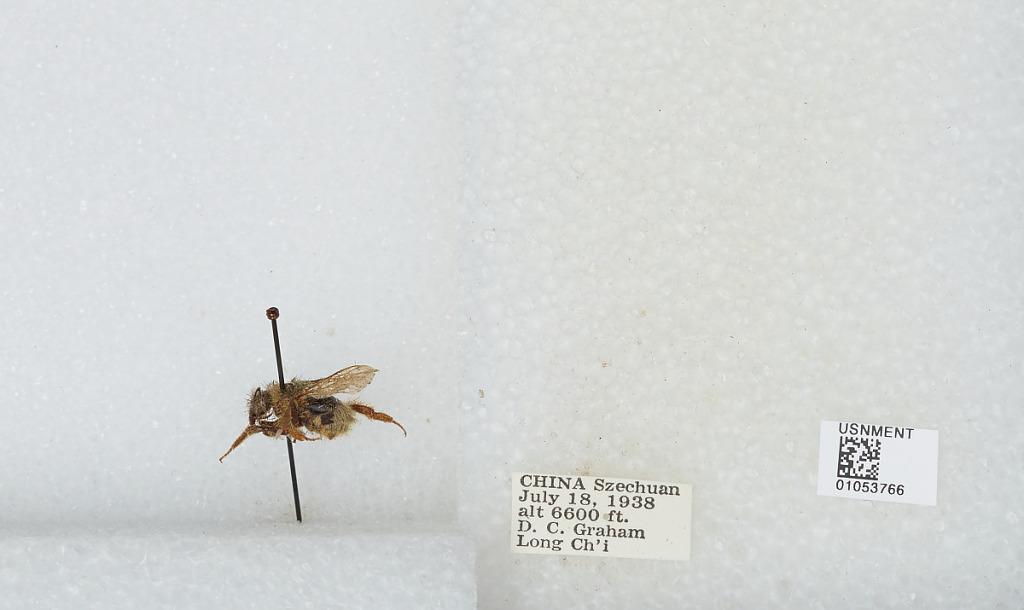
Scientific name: Bombus sp.
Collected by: D. Graham
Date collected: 1938-7-18
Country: China
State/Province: Sichuan
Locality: Long Ch'i